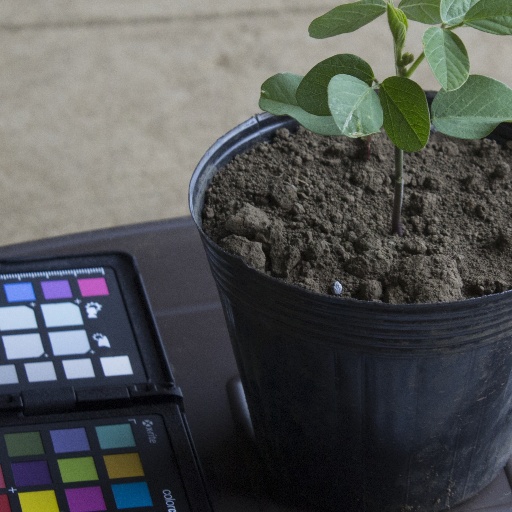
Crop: soybean